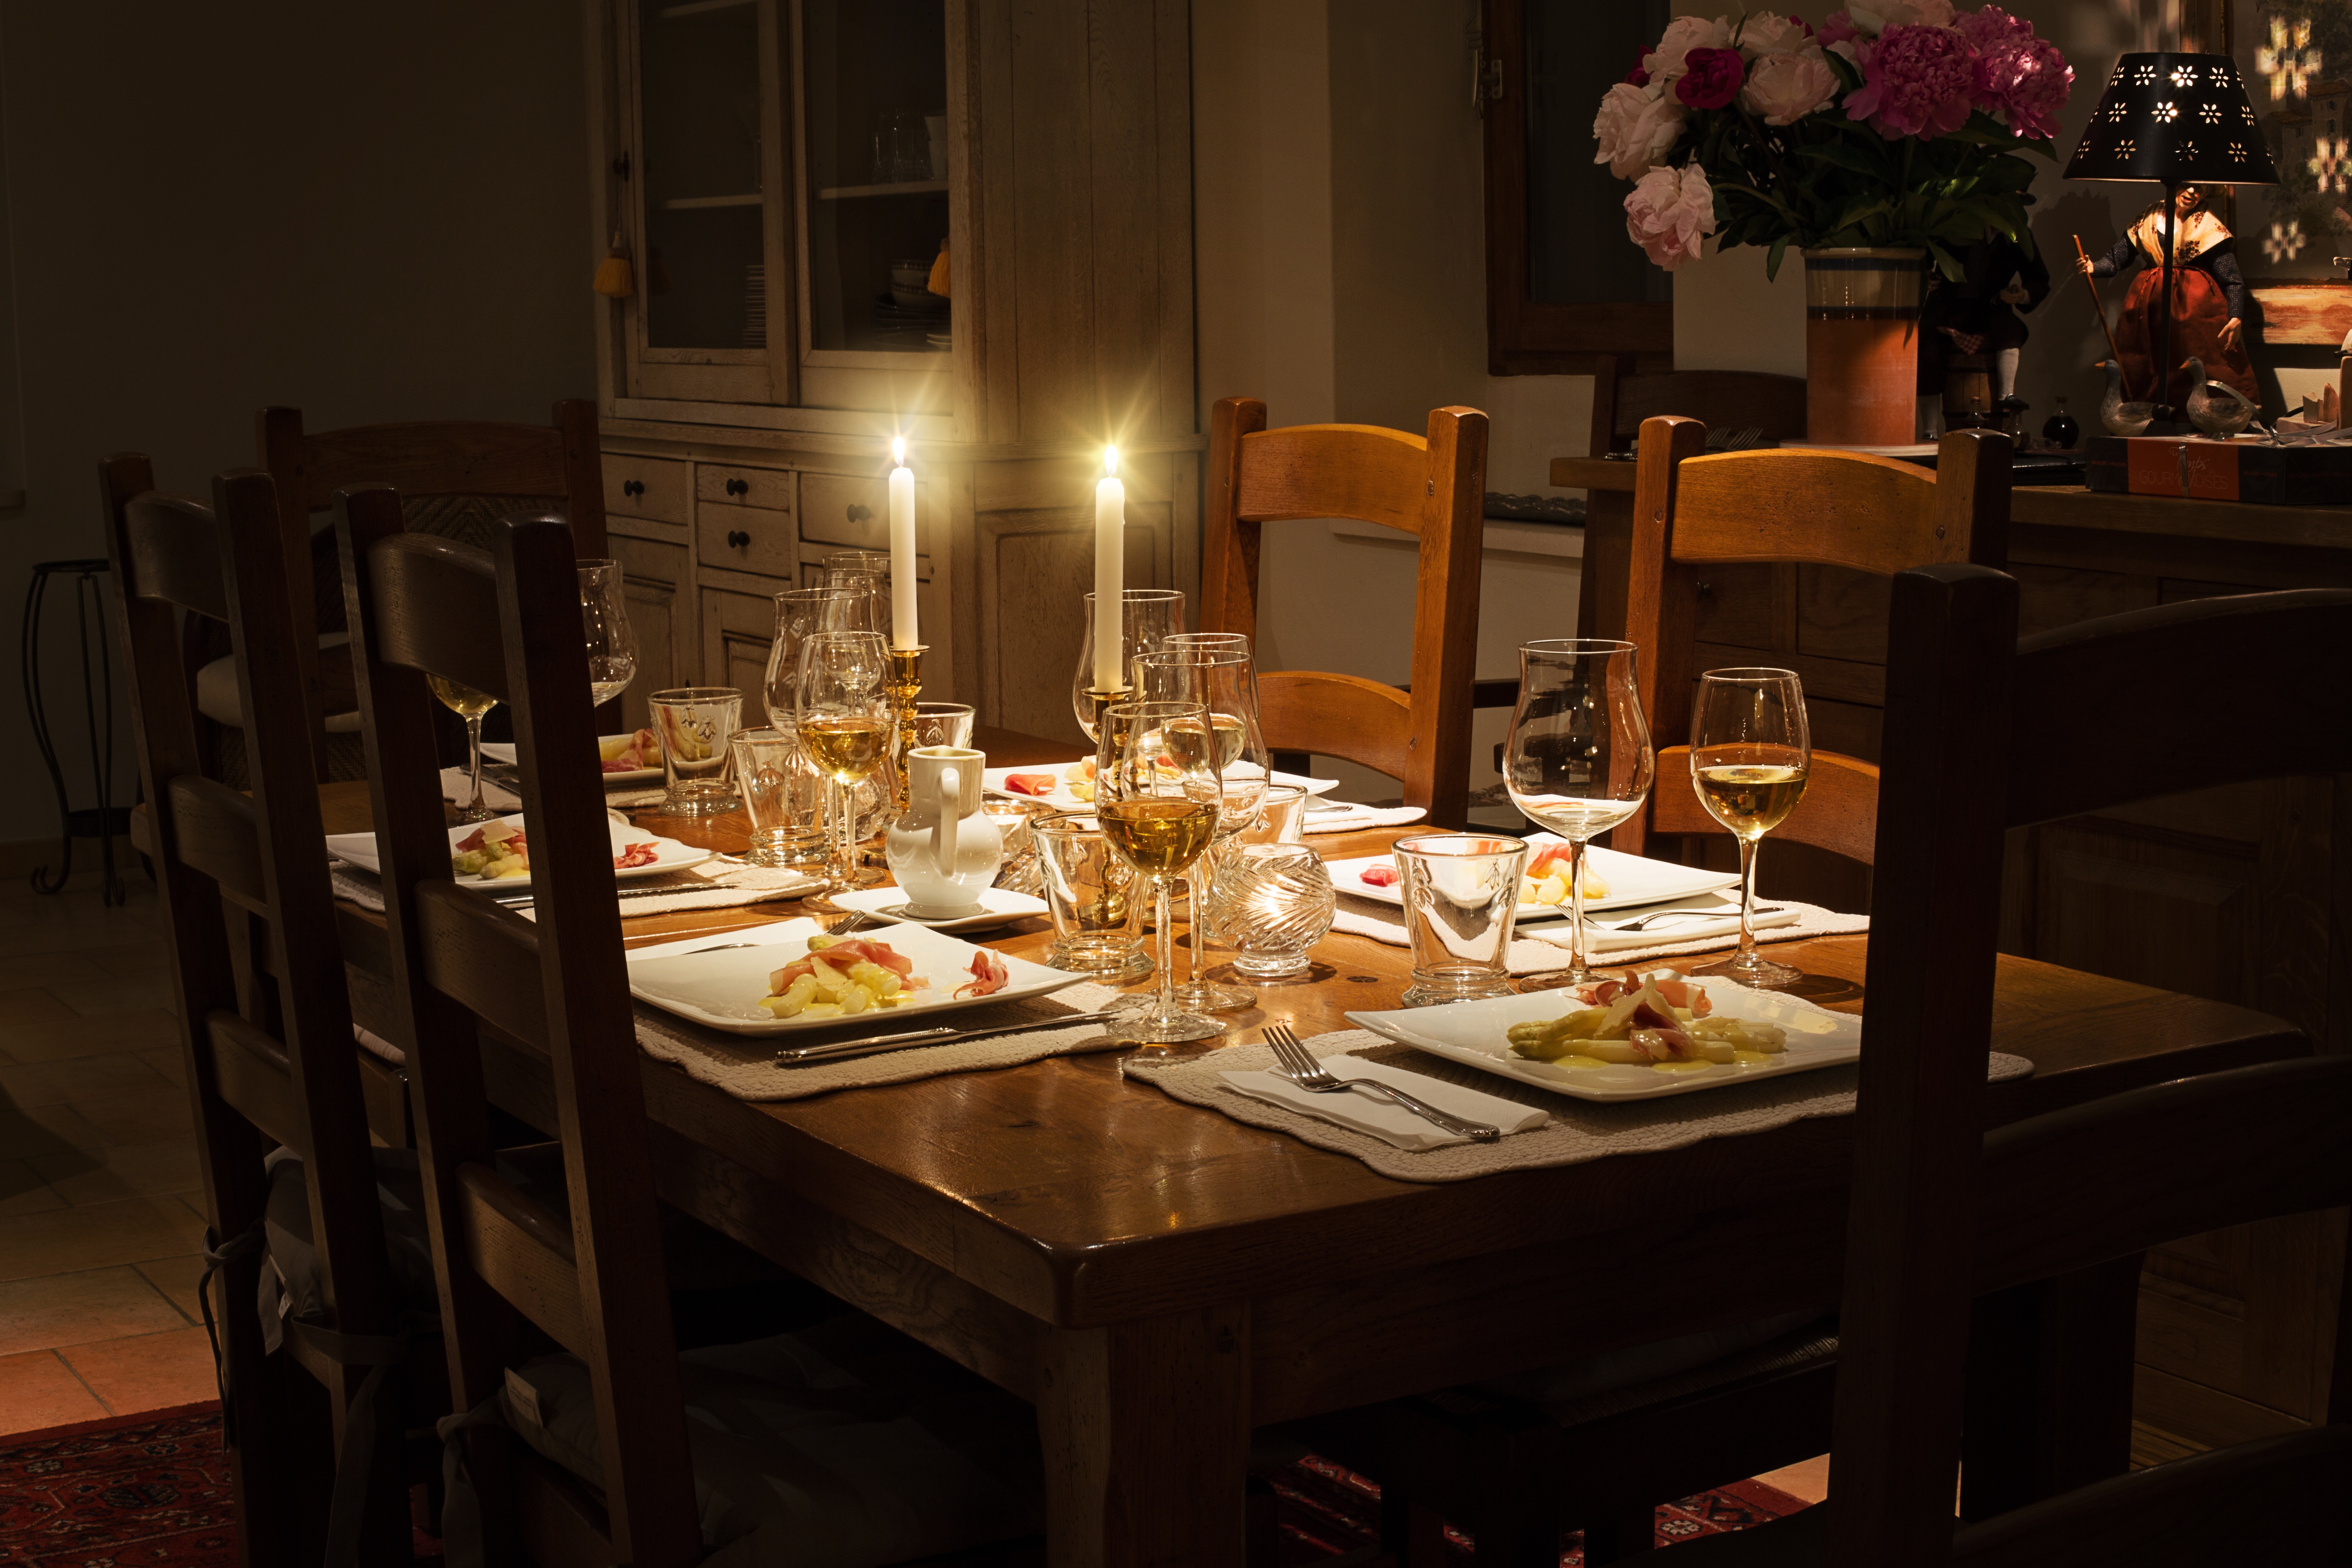
table, interior, restaurant, celebration, meal, plate, buffet, candles, dining, dinner, elegant, setting, brunch, dinnerware, dinner table, fancy dinner table